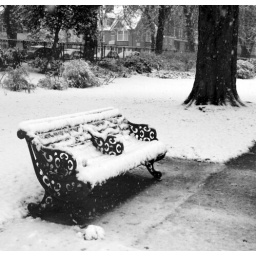
same again in black and white